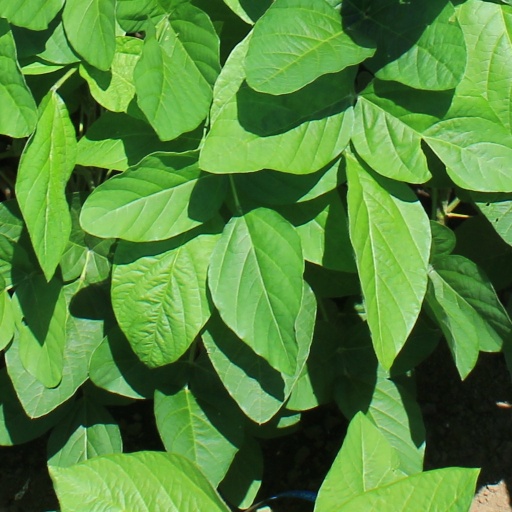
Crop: soybean